Terra sigillata

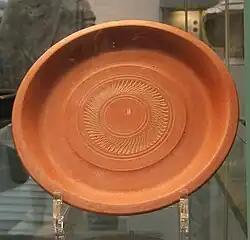
Late Roman African Red Slip dish, 4th century AD

There were numerous potteries manufacturing terra sigillata in East Gaul, which included Alsace, the Saarland, and the Rhine and Mosel regions, but while the samian pottery from Luxeuil, La Madeleine, Chémery-Faulquemont, Lavoye, Remagen, Sinzig, Blickweiler and other sites is of interest and importance mainly to specialists, two sources stand out because their wares are often found outside their own immediate areas, namely Rheinzabern, near Speyer, and Trier.